Joachim Deckarm

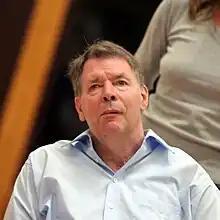
Joachim Deckarm

Joachim Deckarm (born 19 January 1954 in Saarbrücken) is a former West German handball player who played for VfL Gummersbach and the German national handball team. After surviving a horrific sports accident in 1979, he is physically handicapped.